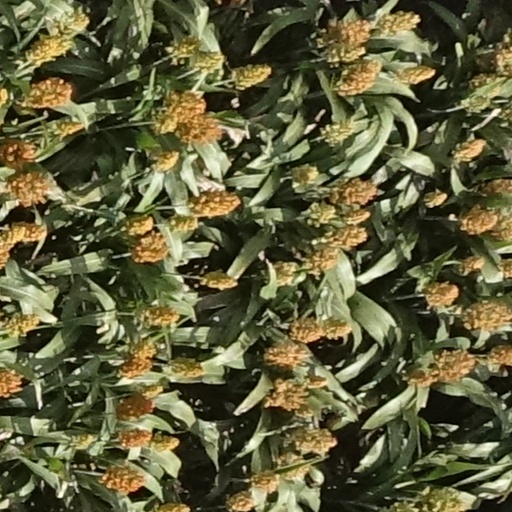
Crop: sorghum